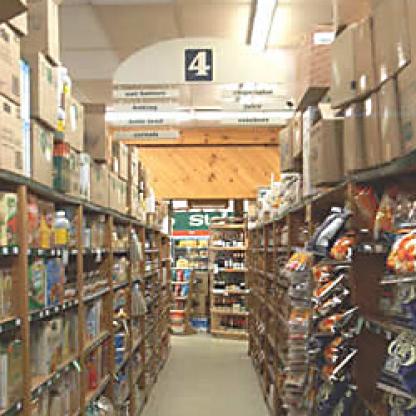
Scene: Indoor